Academy of Country Music Award for Entertainer of the Year

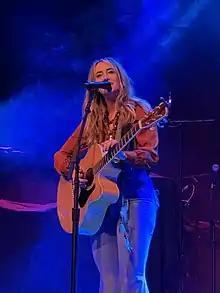
Lainey Wilson, the 2025 reigning Entertainer of the Year.

The Academy of Country Music Award for Entertainer of the Year is the biggest competitive category presented at the Academy of Country Music Awards. The award has been given annually since 1970, and is the final award presented at the ceremony.